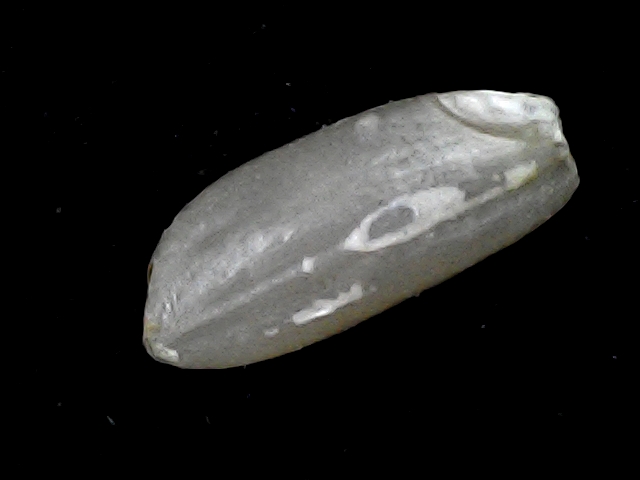
Rice variety: BD91